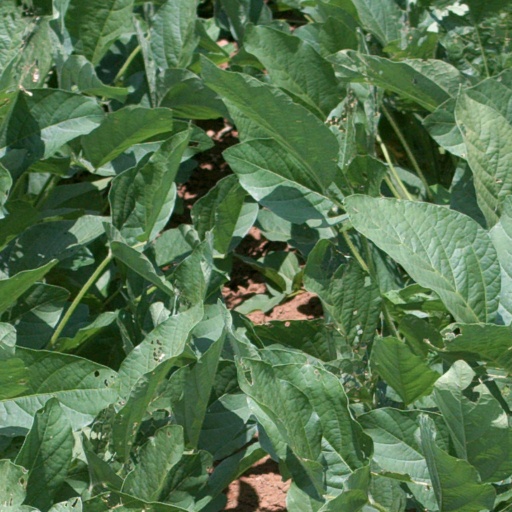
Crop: soybean